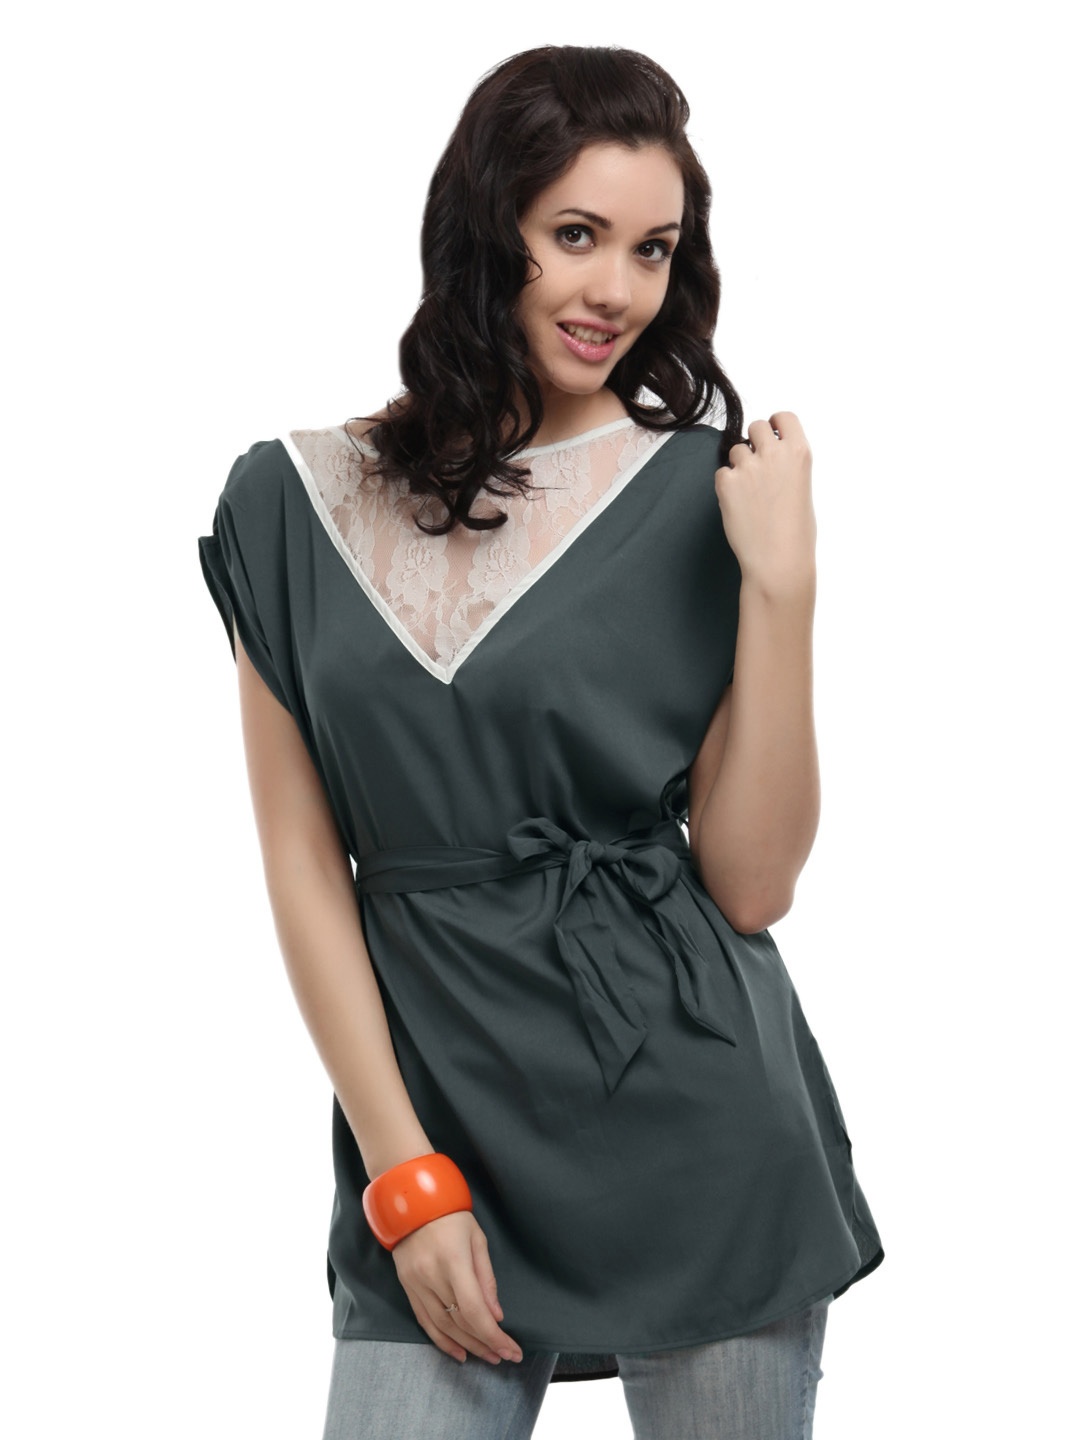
Vero Moda Women Simka Grey Top
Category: Apparel / Topwear / Tops
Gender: Women
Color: Grey
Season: Summer 2012
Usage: Casual